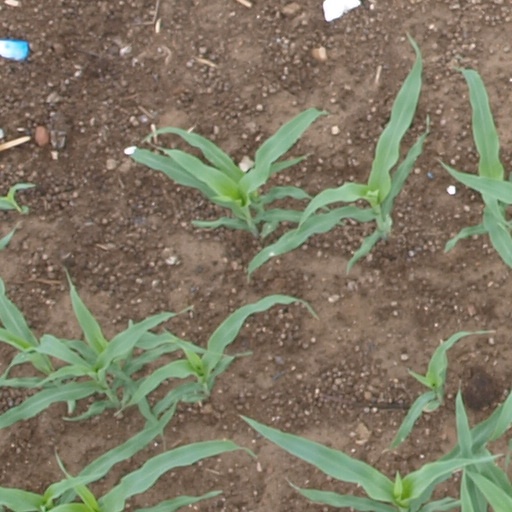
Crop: maize; corn